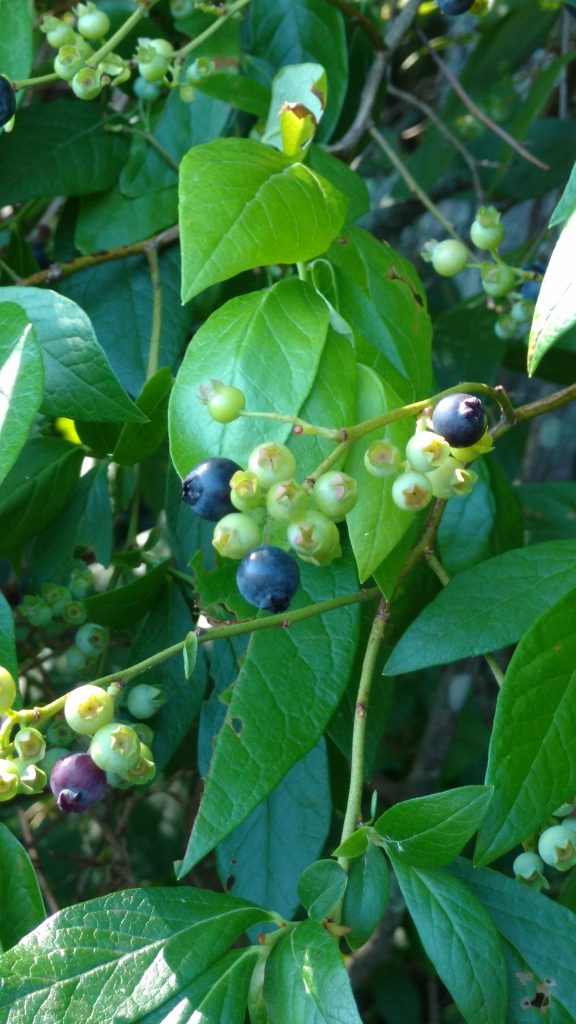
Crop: tomato
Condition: bacterial_spot